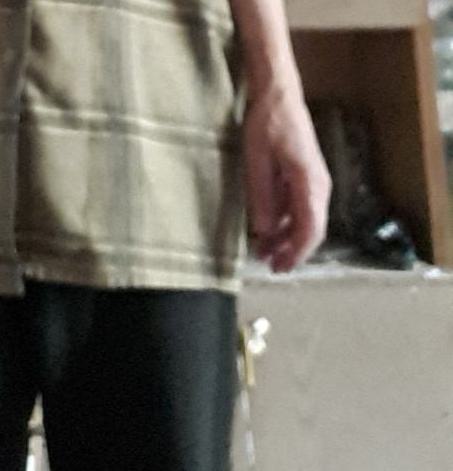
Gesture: no_gesture